College of Matrons

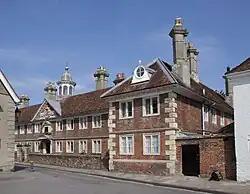
The College of Matrons viewed from the south-west

The College of Matrons (or Matrons' College) is a residential building and charity within the Salisbury Cathedral Close, Wiltshire, England. It was constructed in 1682 by Seth Ward, bishop of Salisbury, as an almshouse for ten widows of clergy ordained within the diocese of Salisbury. It is on the extension of Salisbury High Street that enters the cathedral close through the North Gate. The building was listed at Grade I in 1952.